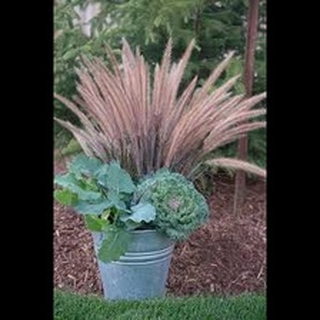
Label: wheat_common_root_rot